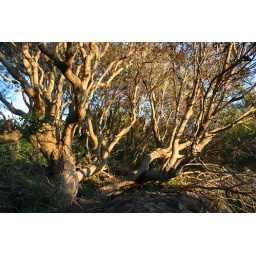
dawn on the trees around the dee why beach